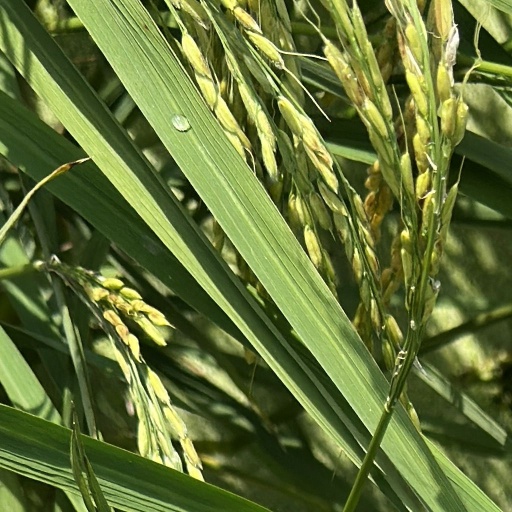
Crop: rice